Armed factions in the Syrian civil war

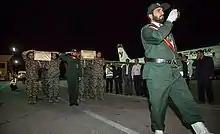
Bodies of Iranian casualties return to Kermanshah, August 2016.

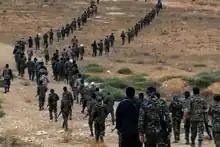
Liwa Fatemiyoun fighters during the Palmyra offensive in December 2016

The Syrian Armed Forces were made up of the Syrian Arab Army (includes Republican Guard), Syrian Arab Navy, Syrian Arab Air Force, the Syrian Air Defense Force and the paramilitary National Defence Forces. Before the uprising and war broke out, the Syrian Armed Forces were estimated at 295,000 regular troops and 314,000 reservists. While the higher positions in the army were mostly occupied by Alawites, the ground troops were mostly made up of Sunnis, and once the uprisings began, the Syrian regime hesitated to employ these troops against the Sunni rebels. Therefore, the army relied on loyal elite units and Alawite militias such as the Shabiha. Due to defections following the uprisings, by the end of 2013 the number of regular troops had decreased to around 110,000. As of 2024, the Syrian Army was estimated at 169,000 active troops. Most of the divisions in the army were under-strength, but Russia had been assisting in the reconstruction and re-equipment of some divisions until the Fall of the Assad regime in late 2024, whereupon the Syrian Arab Armed Forces surrendered and were de facto dissolved by the Syrian Opposition groups.